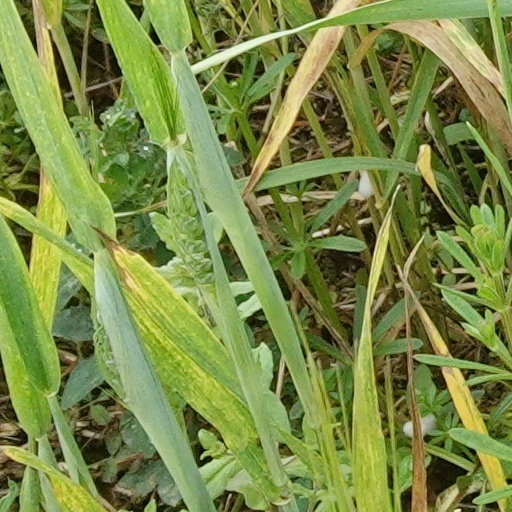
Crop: wheat